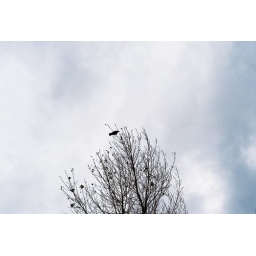
Raven sitting in a tree on Arrow Highway in San Dimas, CA